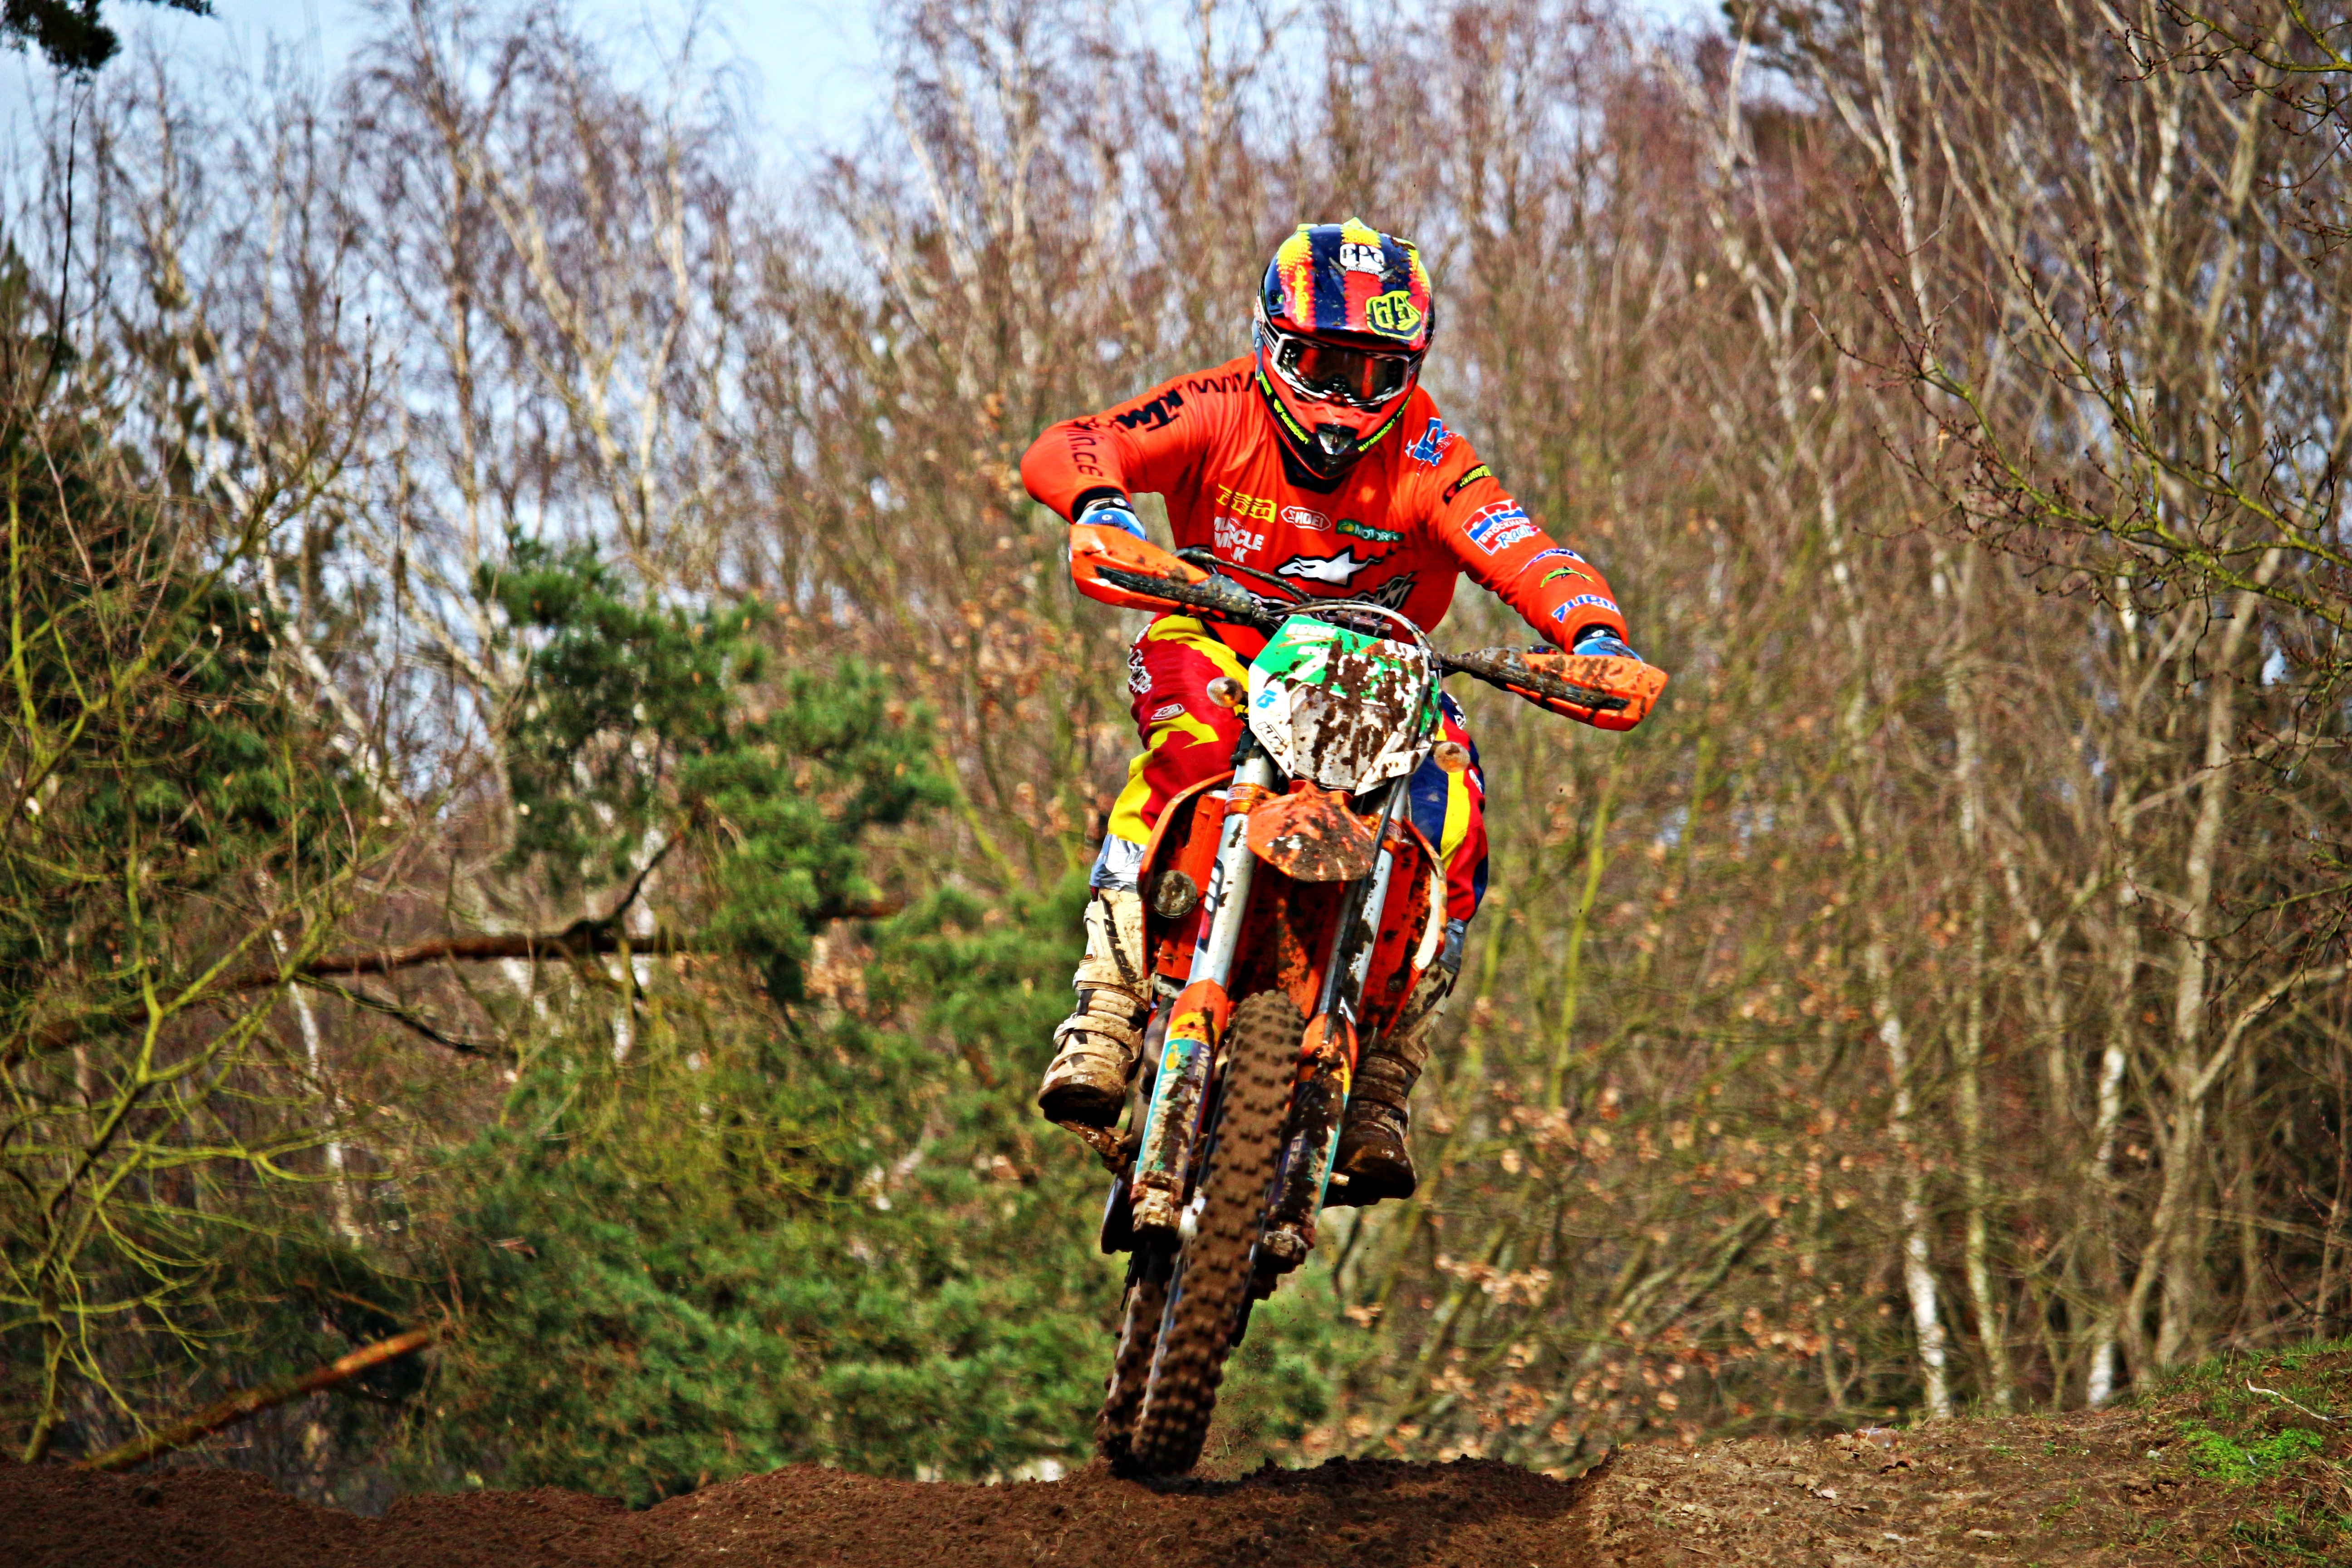
motorcycle, motocross, cross, extreme sport, race, sports, racing, motorsport, enduro, freestyle motocross, motocross ride, motorcycle sport, motorcycle racing, downhill mountain biking, endurocross